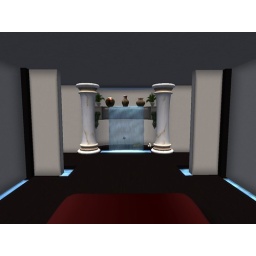
View of the waterfall inside the house from the bedroom in Water by Candlelight.